Northern Mariana Islands

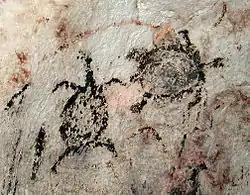
Pictograms of sea turtles in Mariana's cave

The Mariana Islands were the first islands settled by humans in Remote Oceania. Incidentally, their settlement was the first and longest of the ocean-crossing voyages of the Austronesian peoples, separate from the later Polynesian settlement of the rest of Remote Oceania. The islands were first settled around 1500 to 1400 BC by people from the Philippines. This was followed by a second migration from the Caroline Islands by the first millennium AD, and a third migration from Island Southeast Asia (likely the Philippines or eastern Indonesia) by 900 AD.